List of towns and cities in Norway

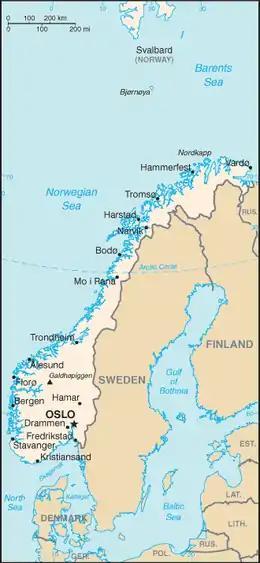
Map of Norway with important cities

This is a list of towns and cities in Norway. The Norwegian language word means a town or city–there is no distinction between the two words as there is in English. Historically, the designation of town/city was granted by the king, but since 1996 that authority was given to the local municipal councils for each municipality in Norway. In Norway today, there are 108 towns/cities, but they have no legal authority or powers and they are not an administrative body, it is simply a designation. All local government rests with the municipality which may or may not have a town/city located within it.